Tejvan Pettinger

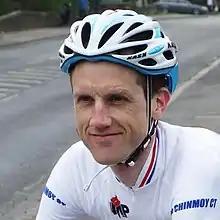
Shap hill climb 2014

Richard John Pettinger (born 11 November 1976), better known as Tejvan Pettinger, is a British cyclist successful in UK hill-climbs and time trials. He works as an economics teacher and lives in Oxford.